Sextilis

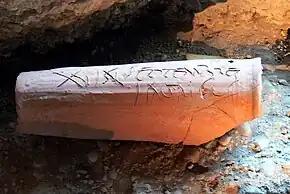
Roof tile with a Latin inscription reading "XVI KALENDAS SEPTEMBRES ISAURICUS": "XVI Kal. Sept." is 17 August on the Julian calendar

The Romans did not number days of a month sequentially from the 1st through the last day. Instead, they counted back from the three fixed points of the month: the Nones (5th or 7th, depending on the length of the month), the Ides (13th or 15th), and the Kalends (1st) of the following month. The Nones of August was the 5th, and the Ides the 13th. The last day of August was the "pridie Kalendas Septembris," "day before the Kalends of September". Roman counting was inclusive; 9 August was "ante diem V Idūs Sextīlis" ("ante diem V Idūs Augustas"), "the 5th day before the Ides of August," usually abbreviated "a.d. V Id. Sext." ("a.d. V Id. Aug."), or with the "a.d." omitted altogether. The Julian calendar reform added two days to Sextilis; thus on the pre-reform calendar, 23 August was "VIII Kal. Sept.", "the 8th day before the Kalends of September," but on the Julian calendar "X Kal. Sept.", "the 10th day before the Kalends of September".